WordPress

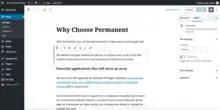
New page editor in WordPress 5

or through the WordPress dashboard. However, many third parties offer plugins through their websites, many of which are paid packages.